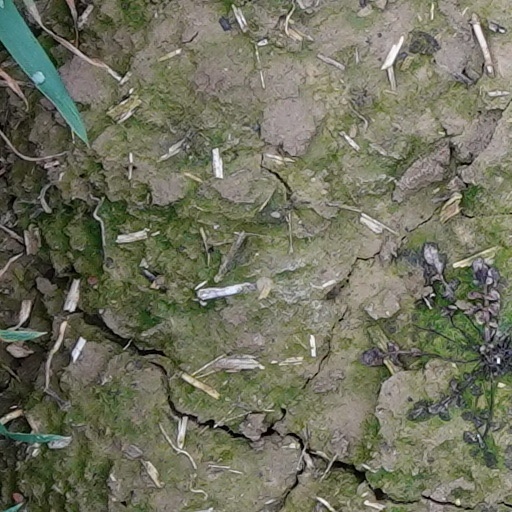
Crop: wheat